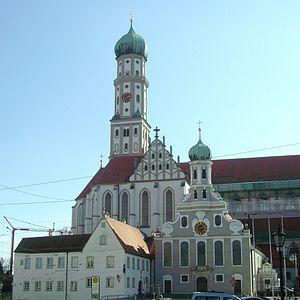
L’abbaye Saint-Ulrich-et-Sainte-Afre est une ancienne abbaye bénédictine dans le centre historique d'Augsbourg, dans le Land de Bavière et le diocèse d'Augsbourg.
La basilique Saint-Ulrich-et-Sainte-Afre est une église catholique d'Augsbourg dans le Sud de l'Allemagne. Elle est consacrée à saint Ulrich et à sainte Afre et dépend du diocèse d'Augsbourg.